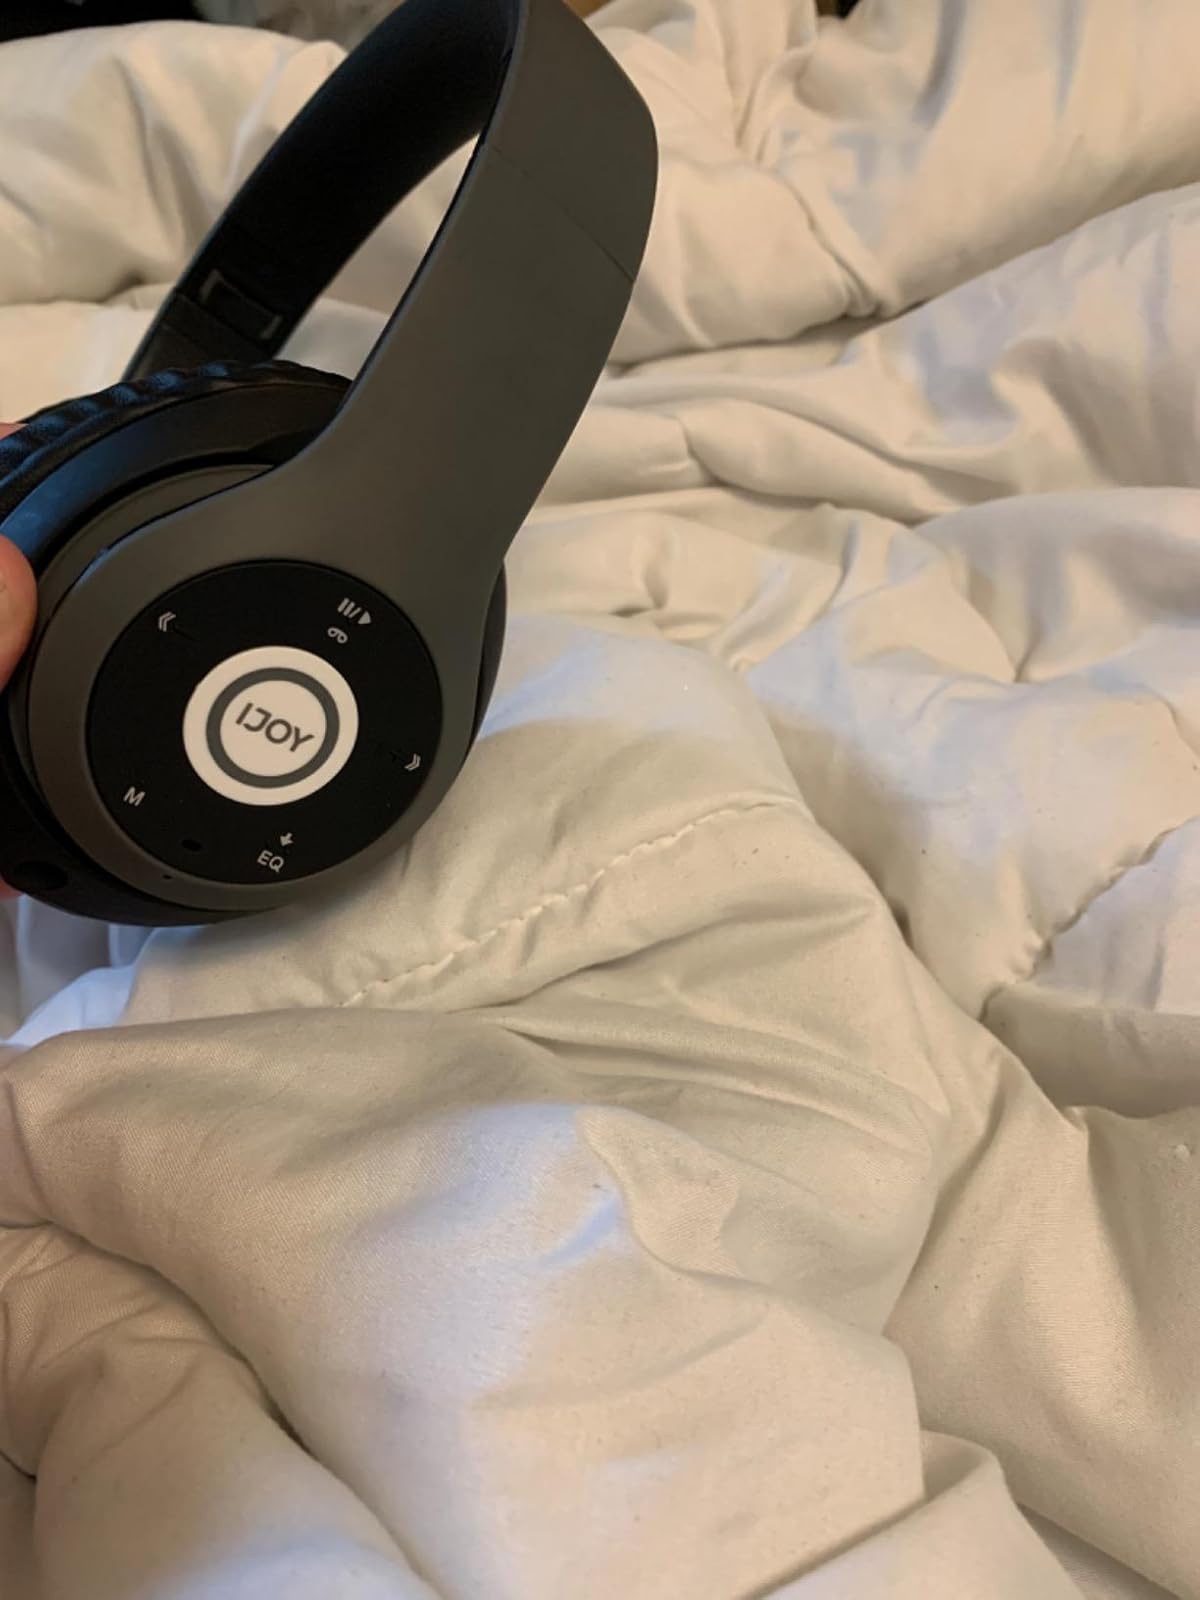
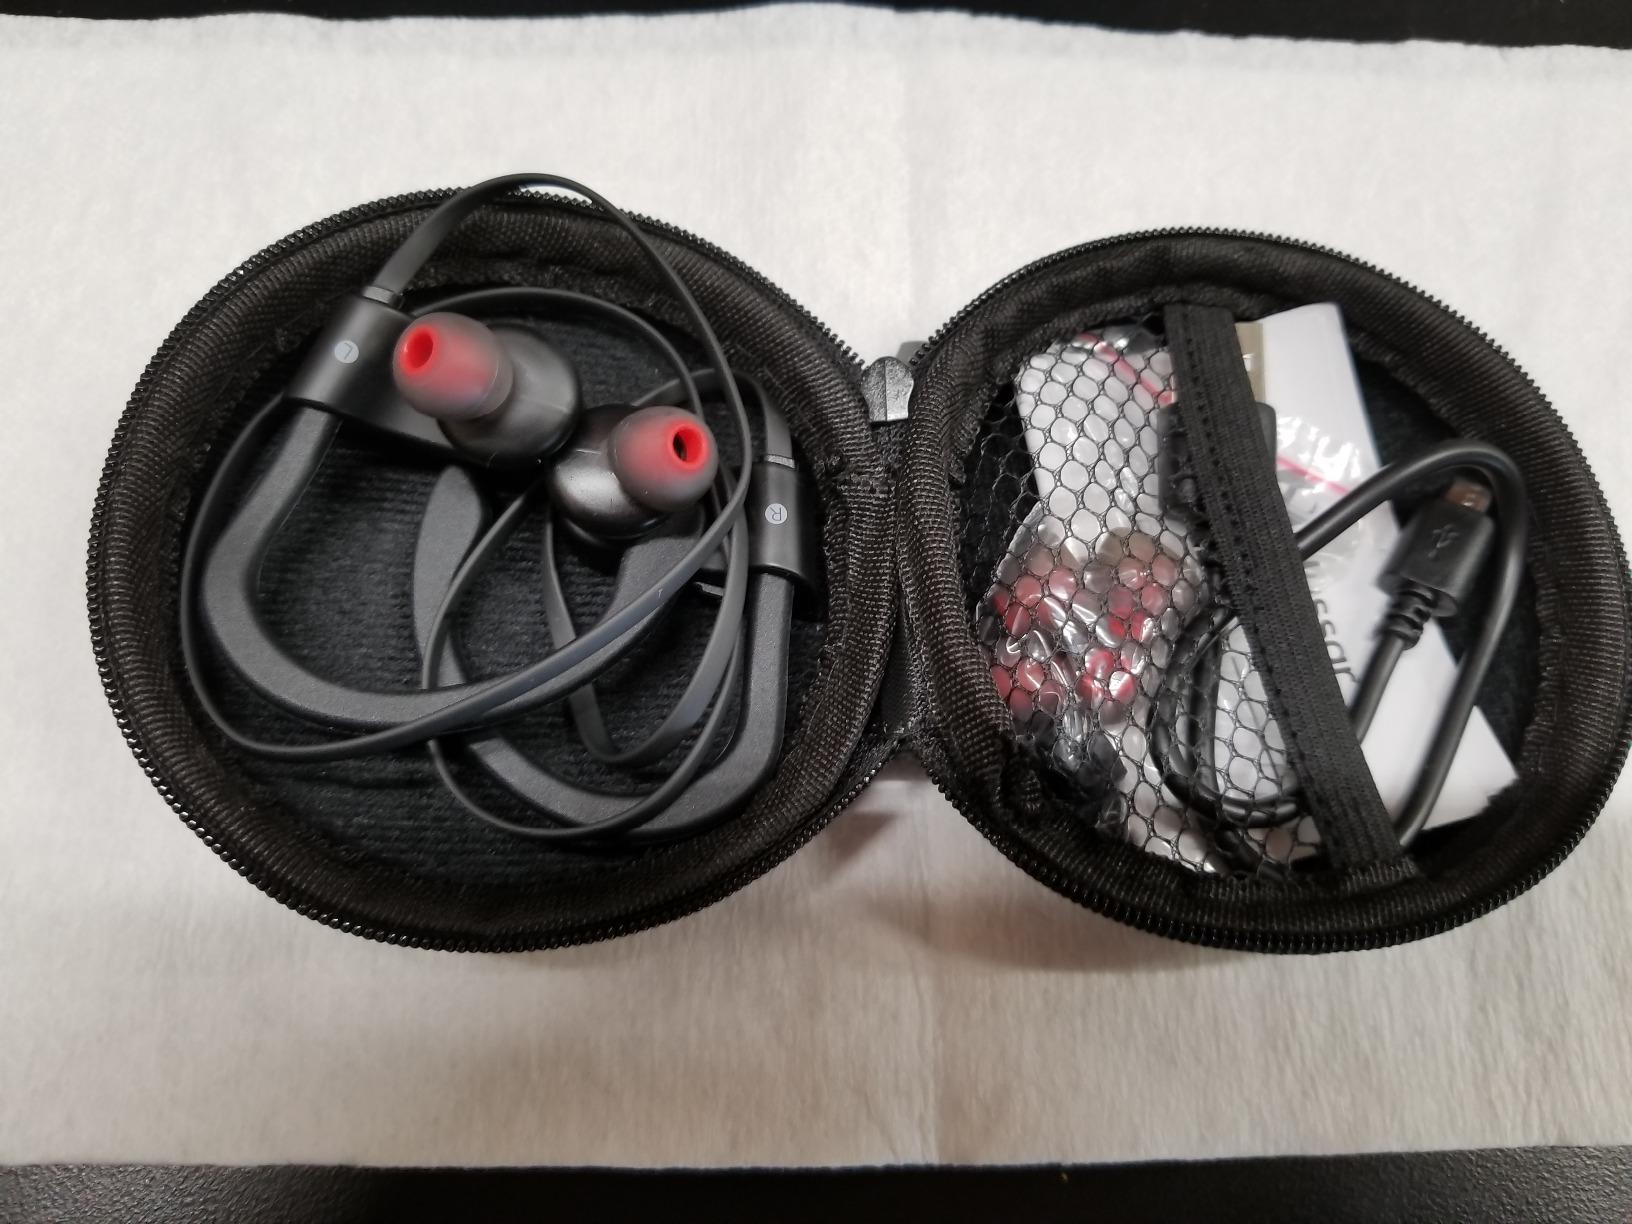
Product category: headphones
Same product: no